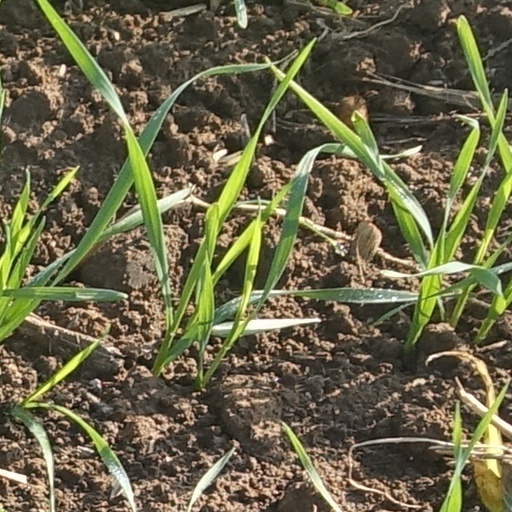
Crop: wheat